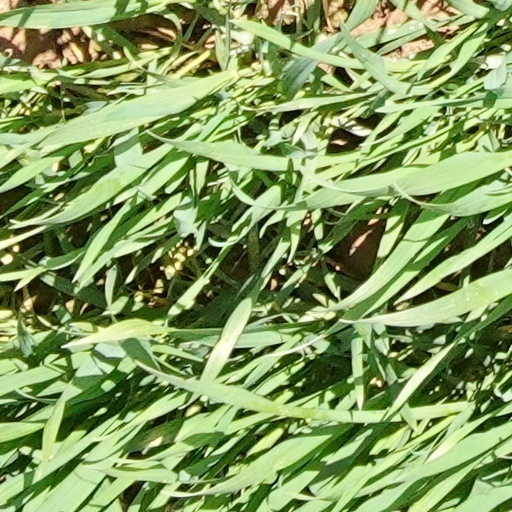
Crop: wheat